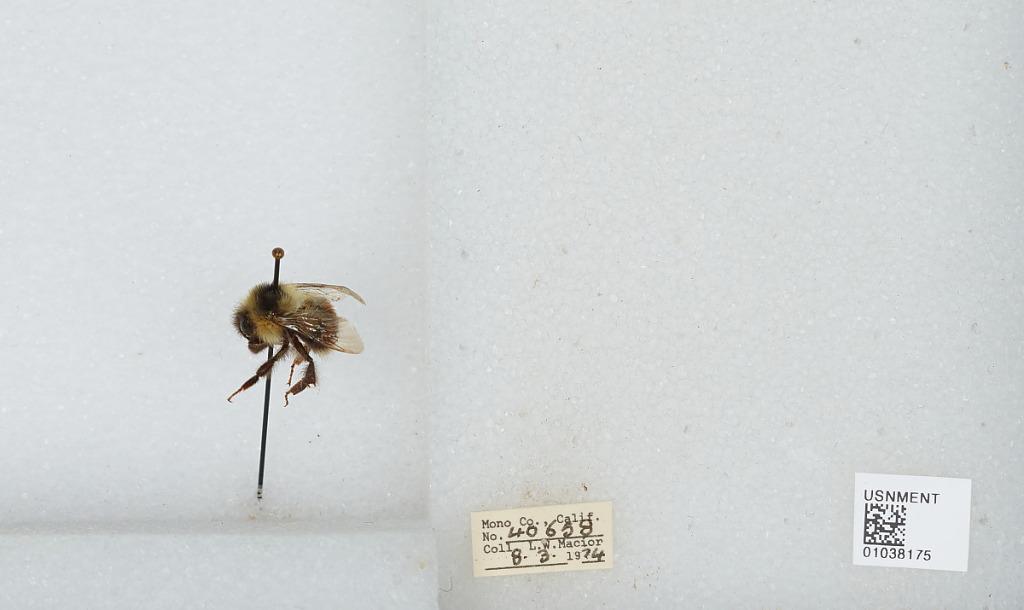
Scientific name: Bombus (Cullumanobombus) rufocinctus Cresson
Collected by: L. Macior
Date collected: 1974-8-3
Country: United States
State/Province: California
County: Mono
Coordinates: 37.92, -118.87